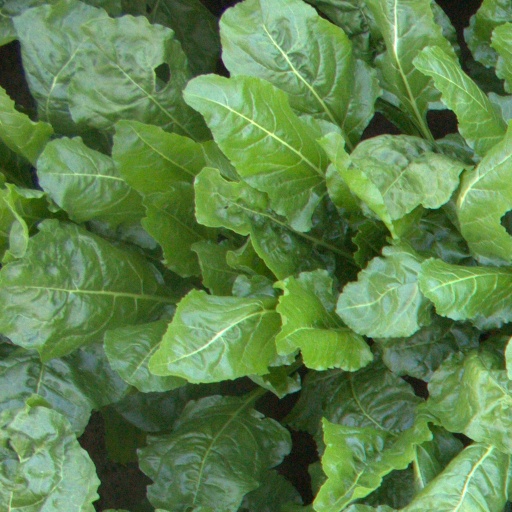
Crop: sugar beet